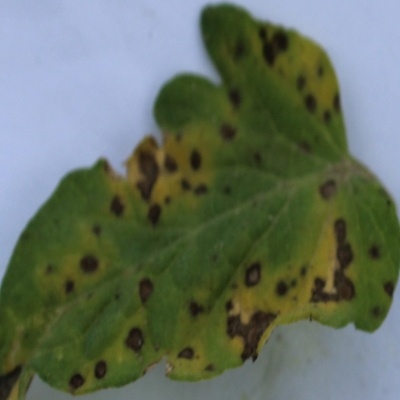
Crop: Tomato
Condition: septoria leaf spot